Spider-Man: Mysterio's Menace

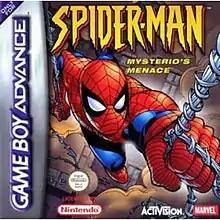
European cover art

Spider-Man: Mysterio's Menace is a 2001 action video game based on the Marvel Comics character Spider-Man. It was developed by Vicarious Visions and published by Activision for the Game Boy Advance. The game is a standalone sequel to "Spider-Man" (2000) and "" (2001). It was released on September 18, 2001, in North America, and on April 26, 2002, in Japan. The game was later re-released on a Twin Pack cartridge bundled with "" in 2005.